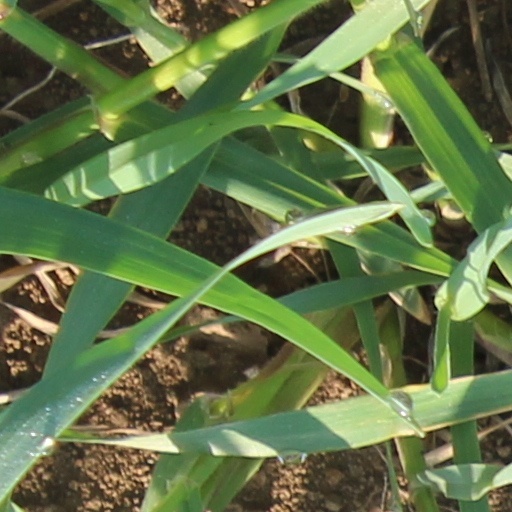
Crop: wheat